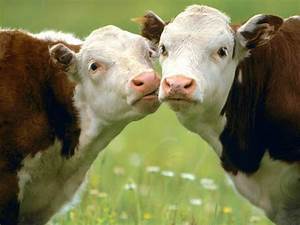
Label: cow